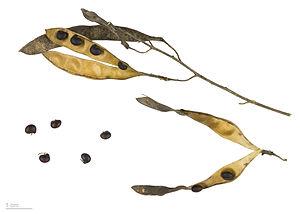
Le Cytise faux ébénier, aussi appelé Cytise à grappes, Cytise aubour ou faux ébénier, est une espèce de petit arbre à feuilles caduques de la famille des Fabaceae originaire des régions méditerranéennes et d'Europe centrale.